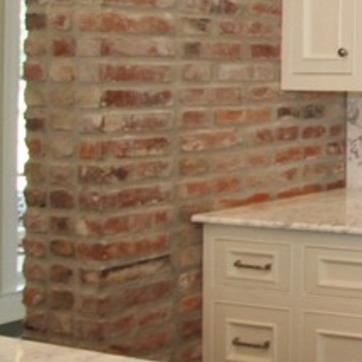
Material: brick